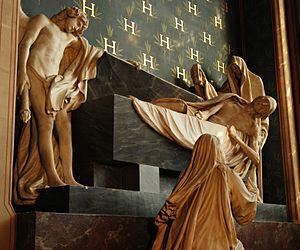
Mausolée du comte Claude-Henry d’Harcourt (mort en 1769), réalisée en 1776 par Jean-Baptiste Pigalle. Notre-Dame de Paris, chapelle Saint-Guillaume.
Cette liste recense les gisants situés en France.
Lorsque le chef viking Rollon obtient en 911, par le traité de Saint-Clair-sur-Epte, les territoires qui vont constituer la Normandie, il distribue des domaines à ses principaux fidèles.
La cathédrale Notre-Dame de Paris, communément appelée Notre-Dame, est l'un des monuments les plus emblématiques de Paris et de la France. Elle est située sur l'île de la Cité et est un lieu de culte catholique, siège de l'archidiocèse de Paris, dédiée à la Vierge Marie.